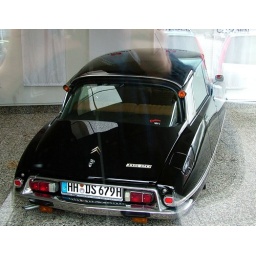
black Citroen DS 20 in the showroom of a car retailer in Barmbek-Nord, Hamburg, Germany